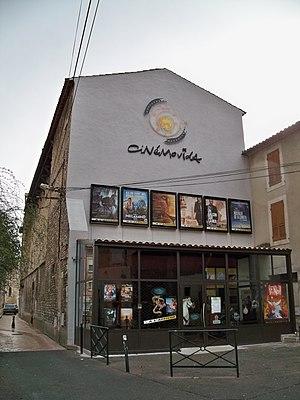
Cinéma le César dénommé Cinémovida à Apt, Vaucluse, France
Cet article recense les monuments historiques de Apt, département de Vaucluse, en France.
Apt est une commune française, sous-préfecture du département de Vaucluse, dans la région Provence-Alpes-Côte d'Azur.
Le Cinémovida est l'unique cinéma de la commune d'Apt, sous-préfecture du département de Vaucluse. Cette salle est installée dans la chapelle des Pénitents Blancs, classée Monument historique.
Cinémovida est un réseau d'exploitation cinématographique français, créé par Alain Kloeckner et Laurent Lelimouzin dans le but d'allier le cinéma de divertissement au cinéma d'auteur.